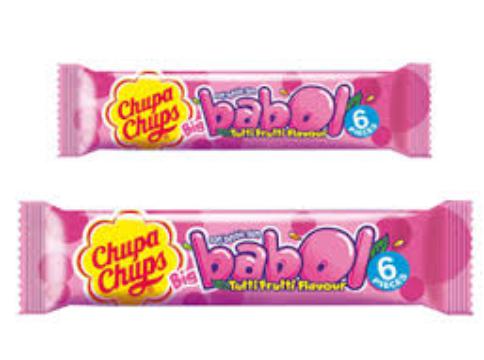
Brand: BigBabol
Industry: Food